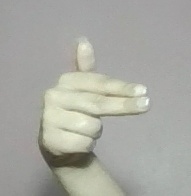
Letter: ghain